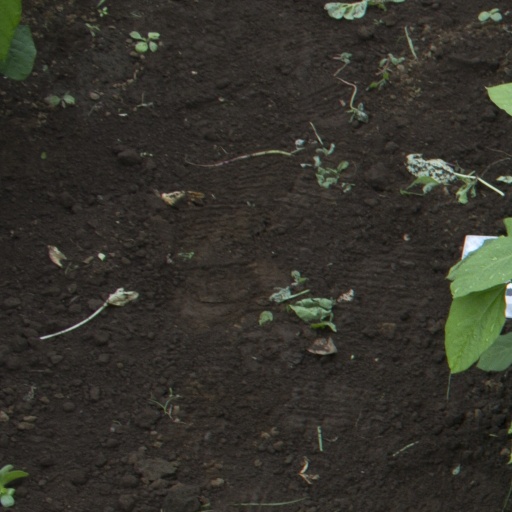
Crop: soybean